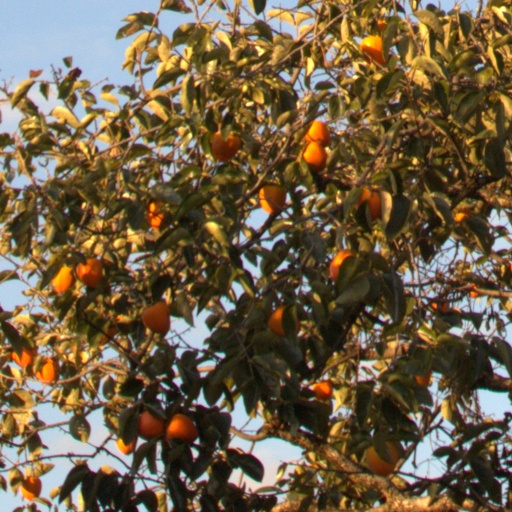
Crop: grape